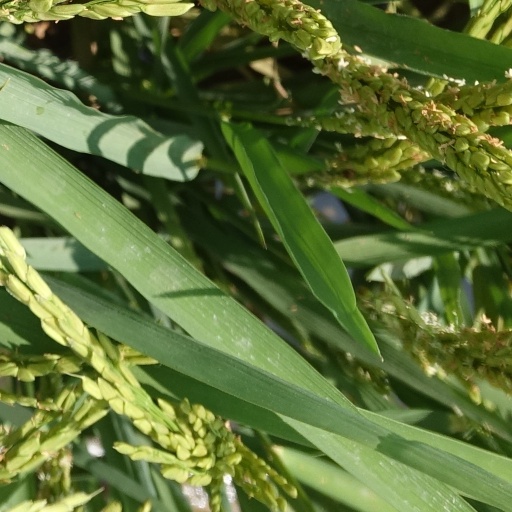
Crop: rice